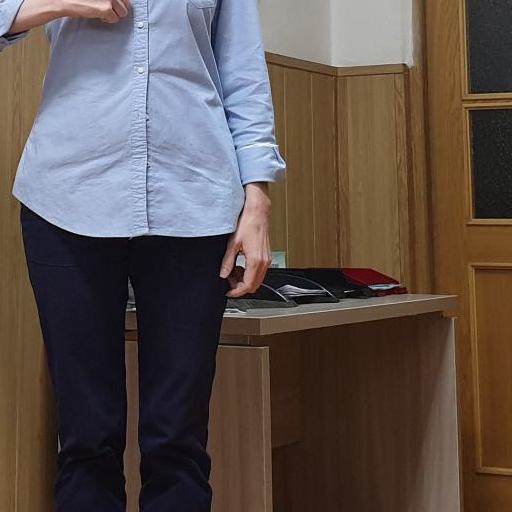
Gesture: no_gesture